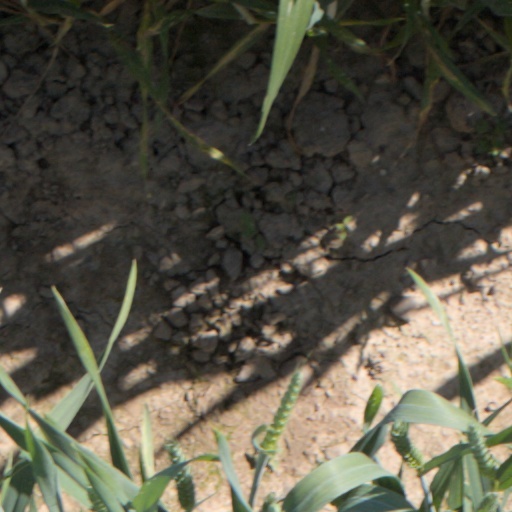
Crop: wheat